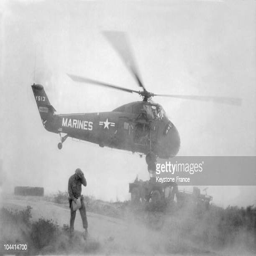
marine helicopter taking off from the top of a hill overlooking the aerial base